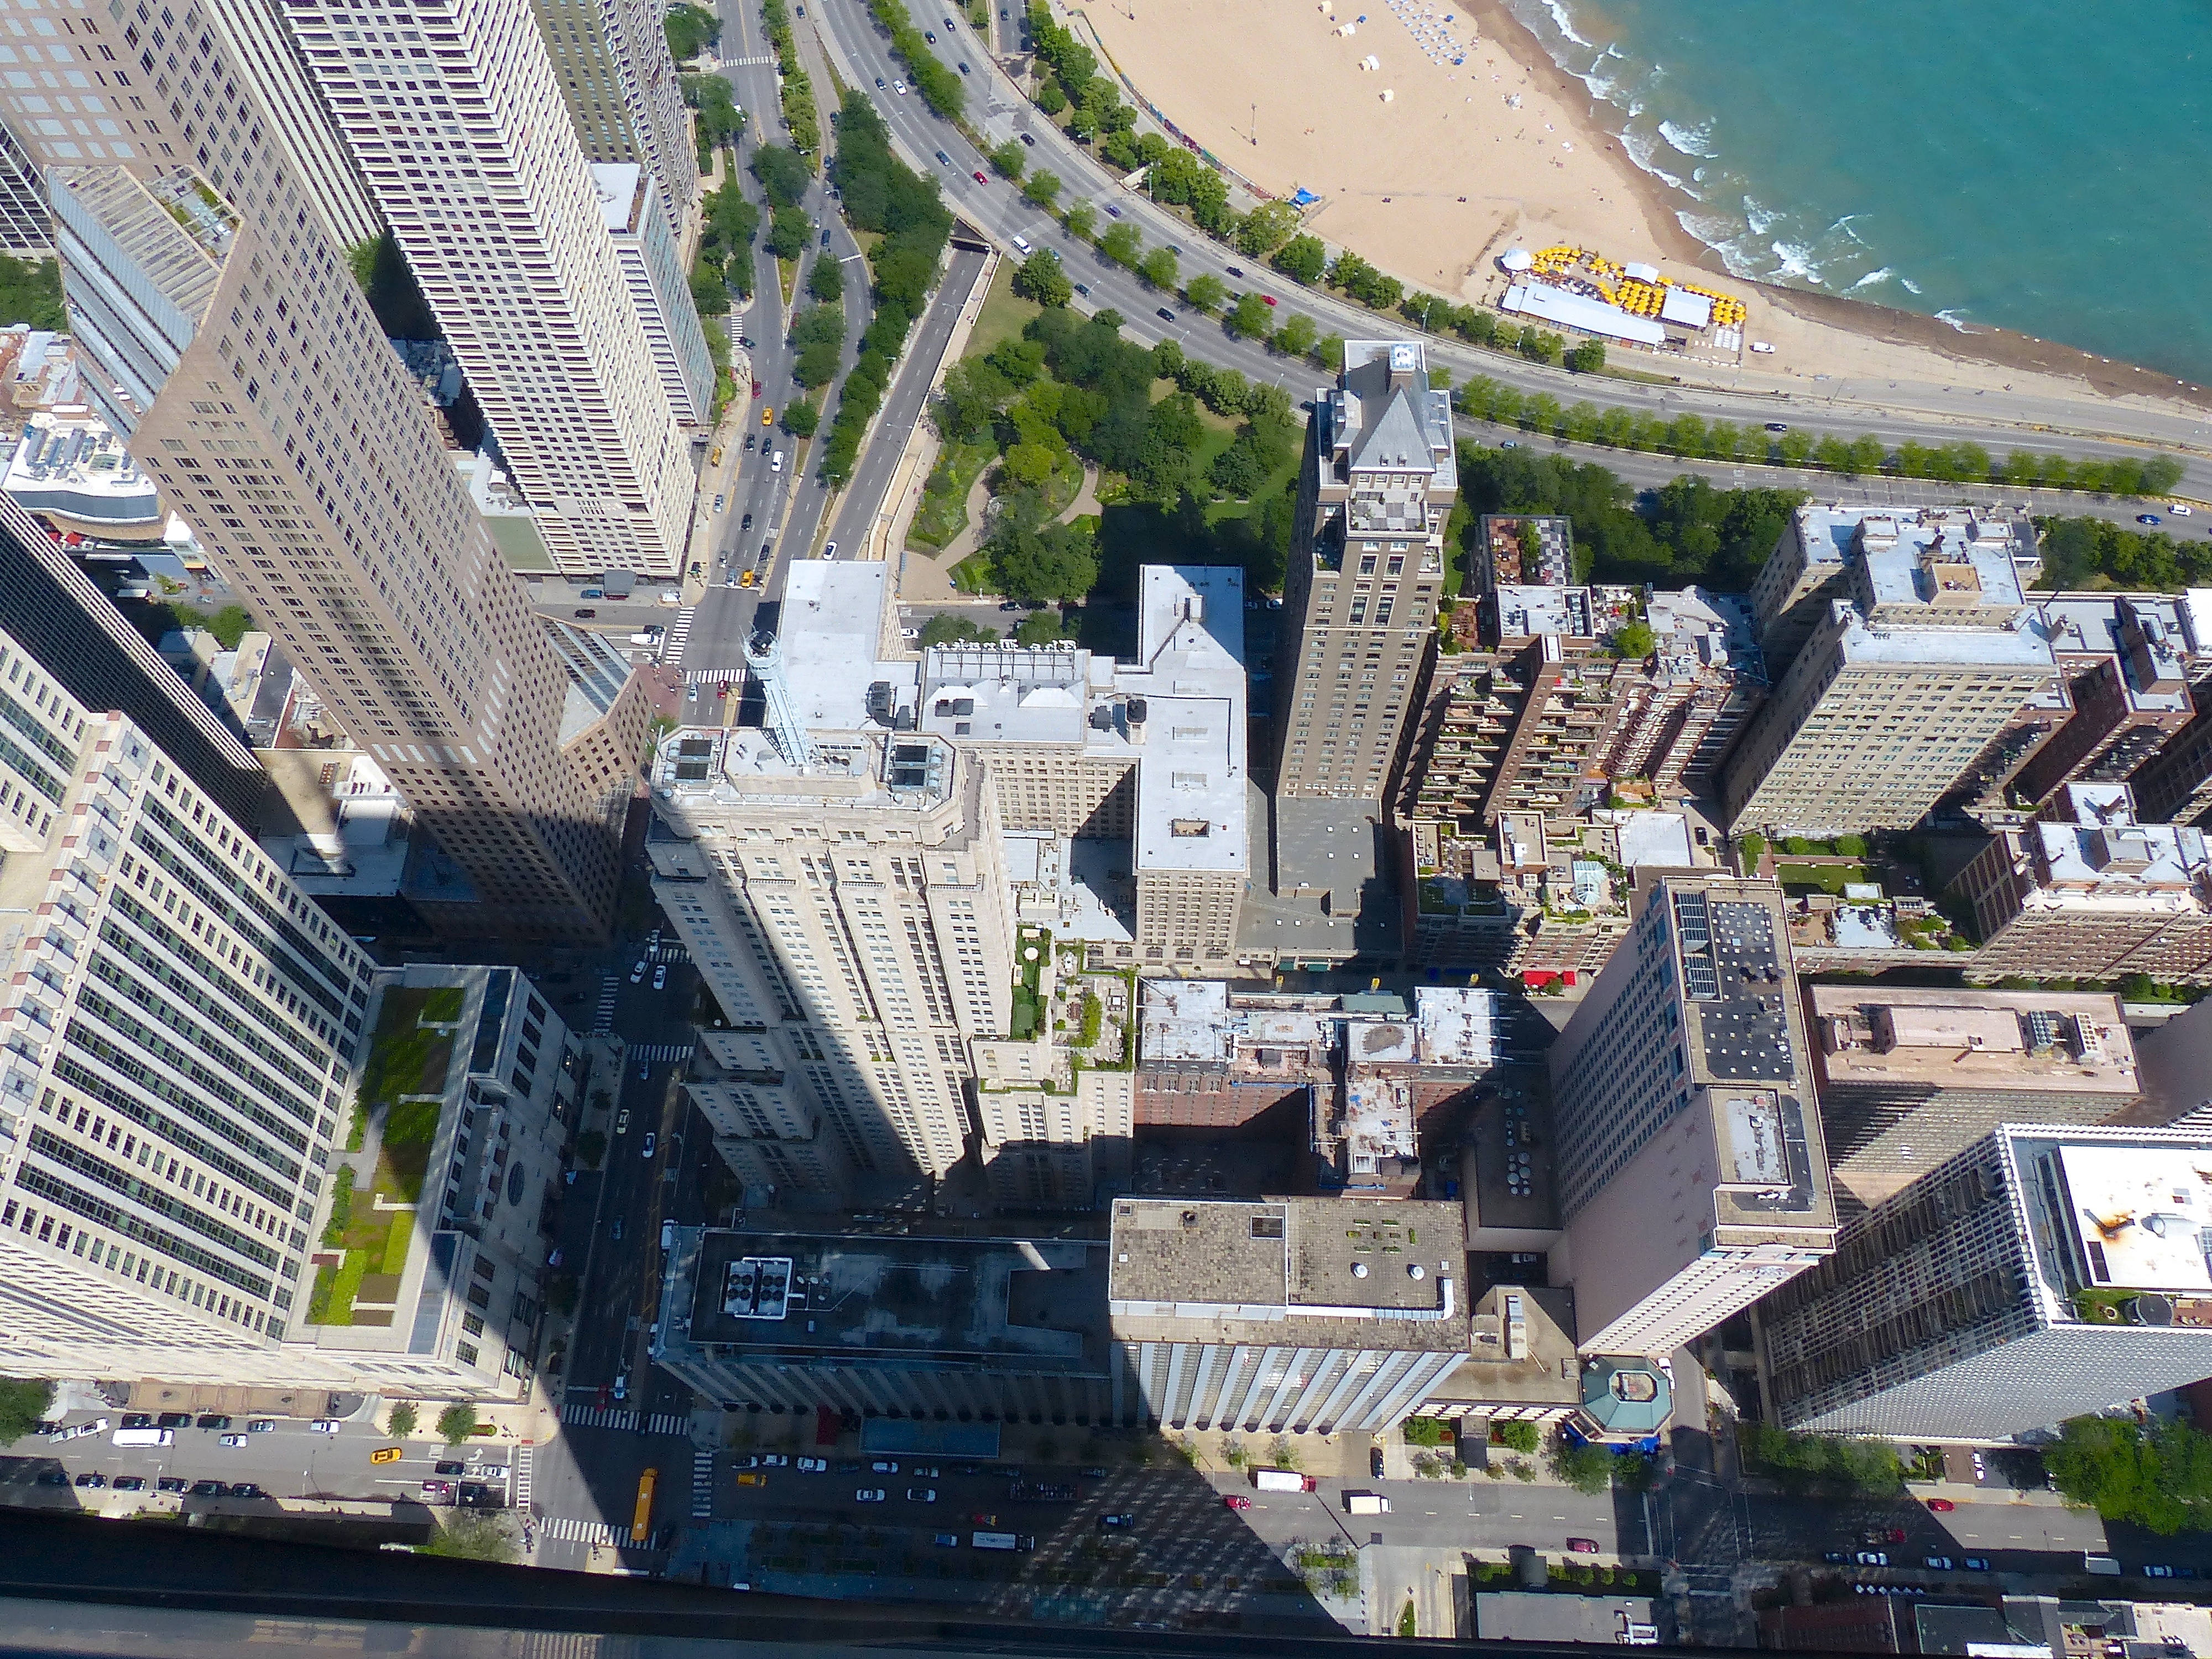
architecture, town, skyscraper, cityscape, downtown, travel, tower, usa, landmark, chicago, tourism, illinois, johnhancockcenter, michiganavenue, bird's eye view, aerial photography, metropolitan area